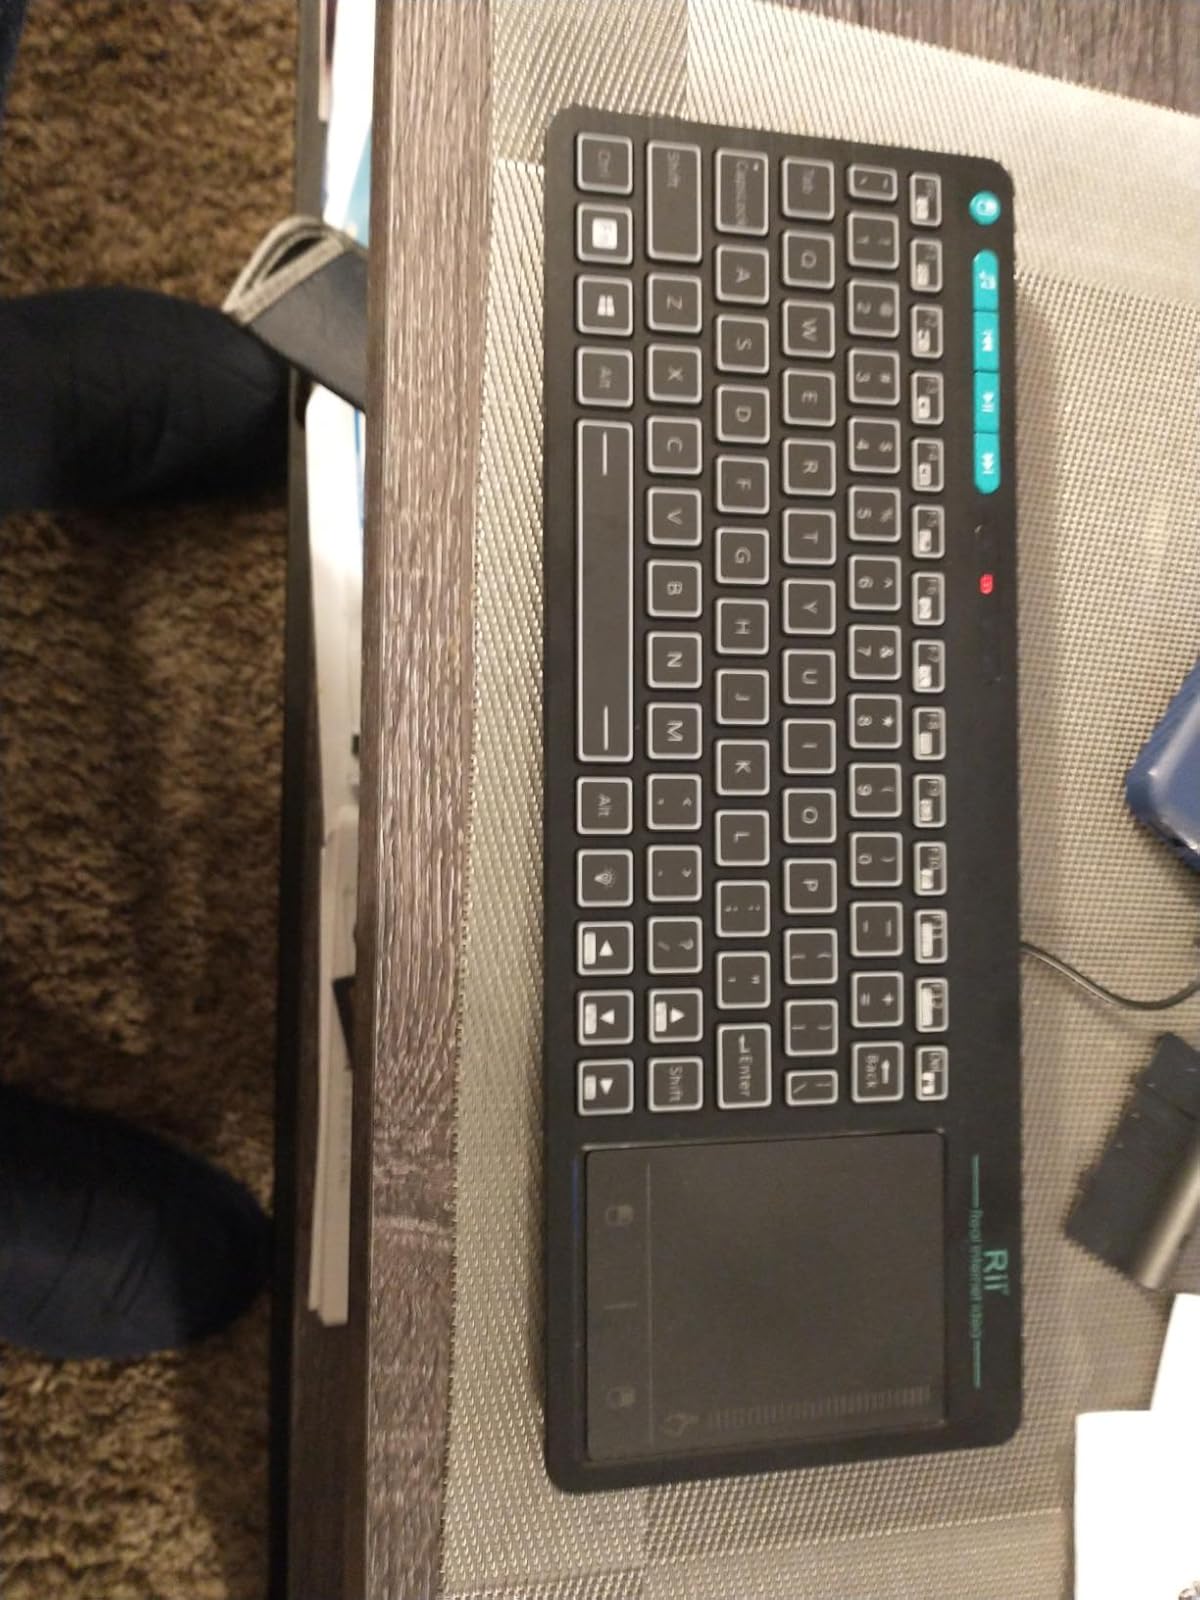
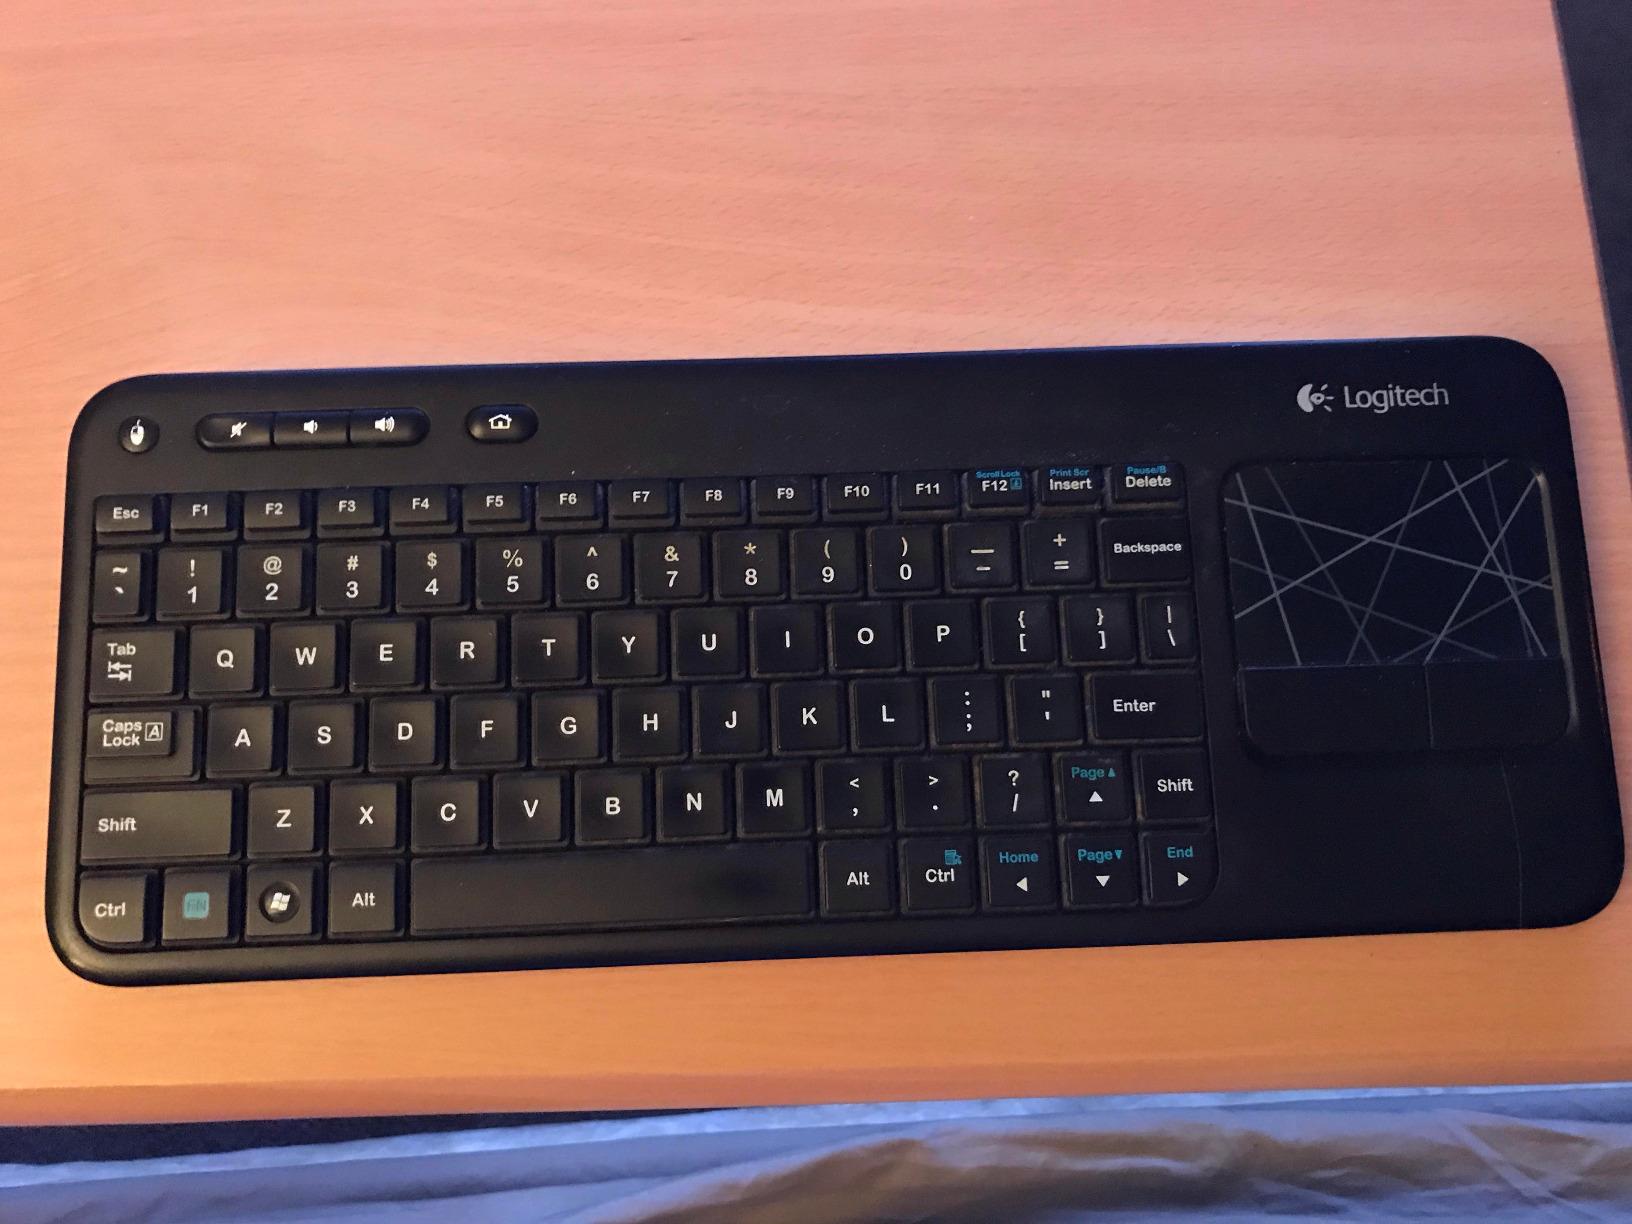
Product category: keyboard
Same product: no